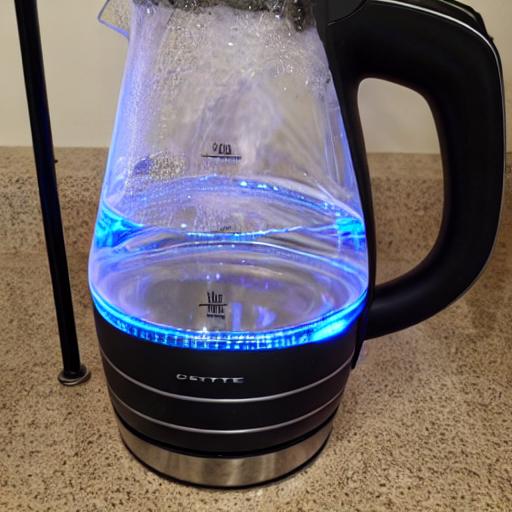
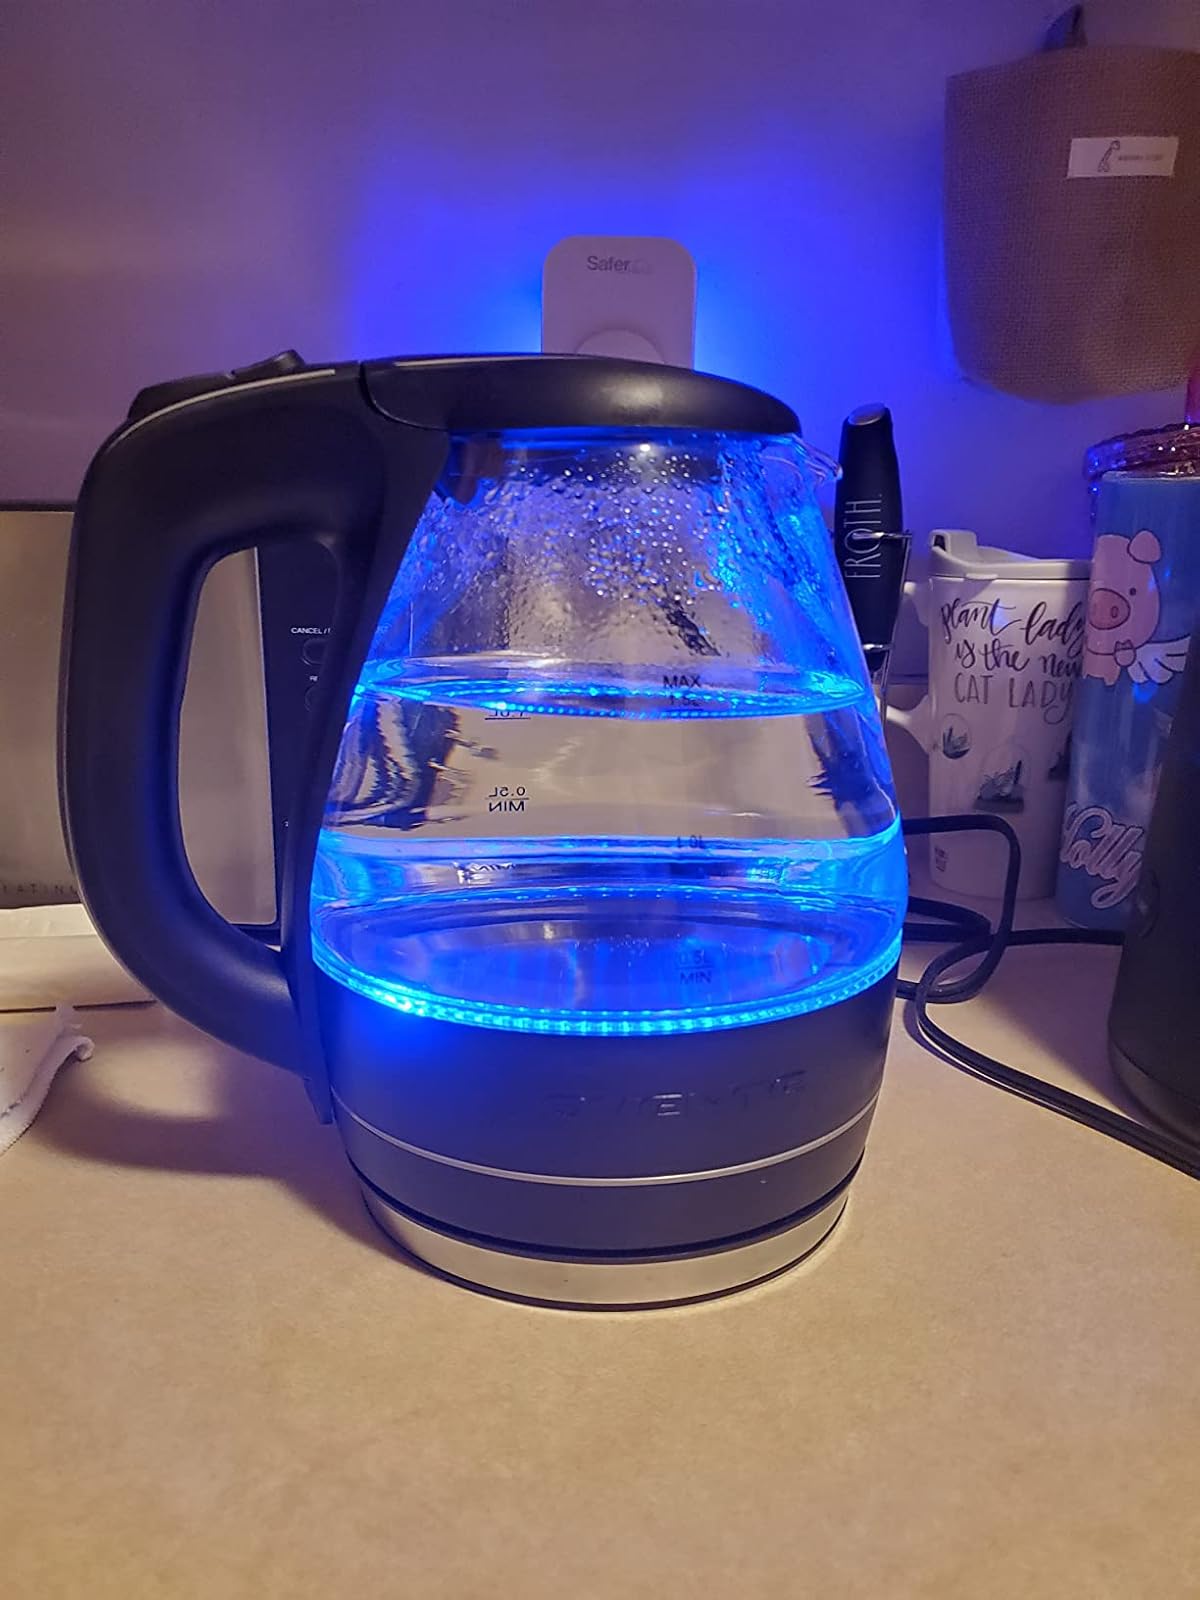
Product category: items_kettle
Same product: no